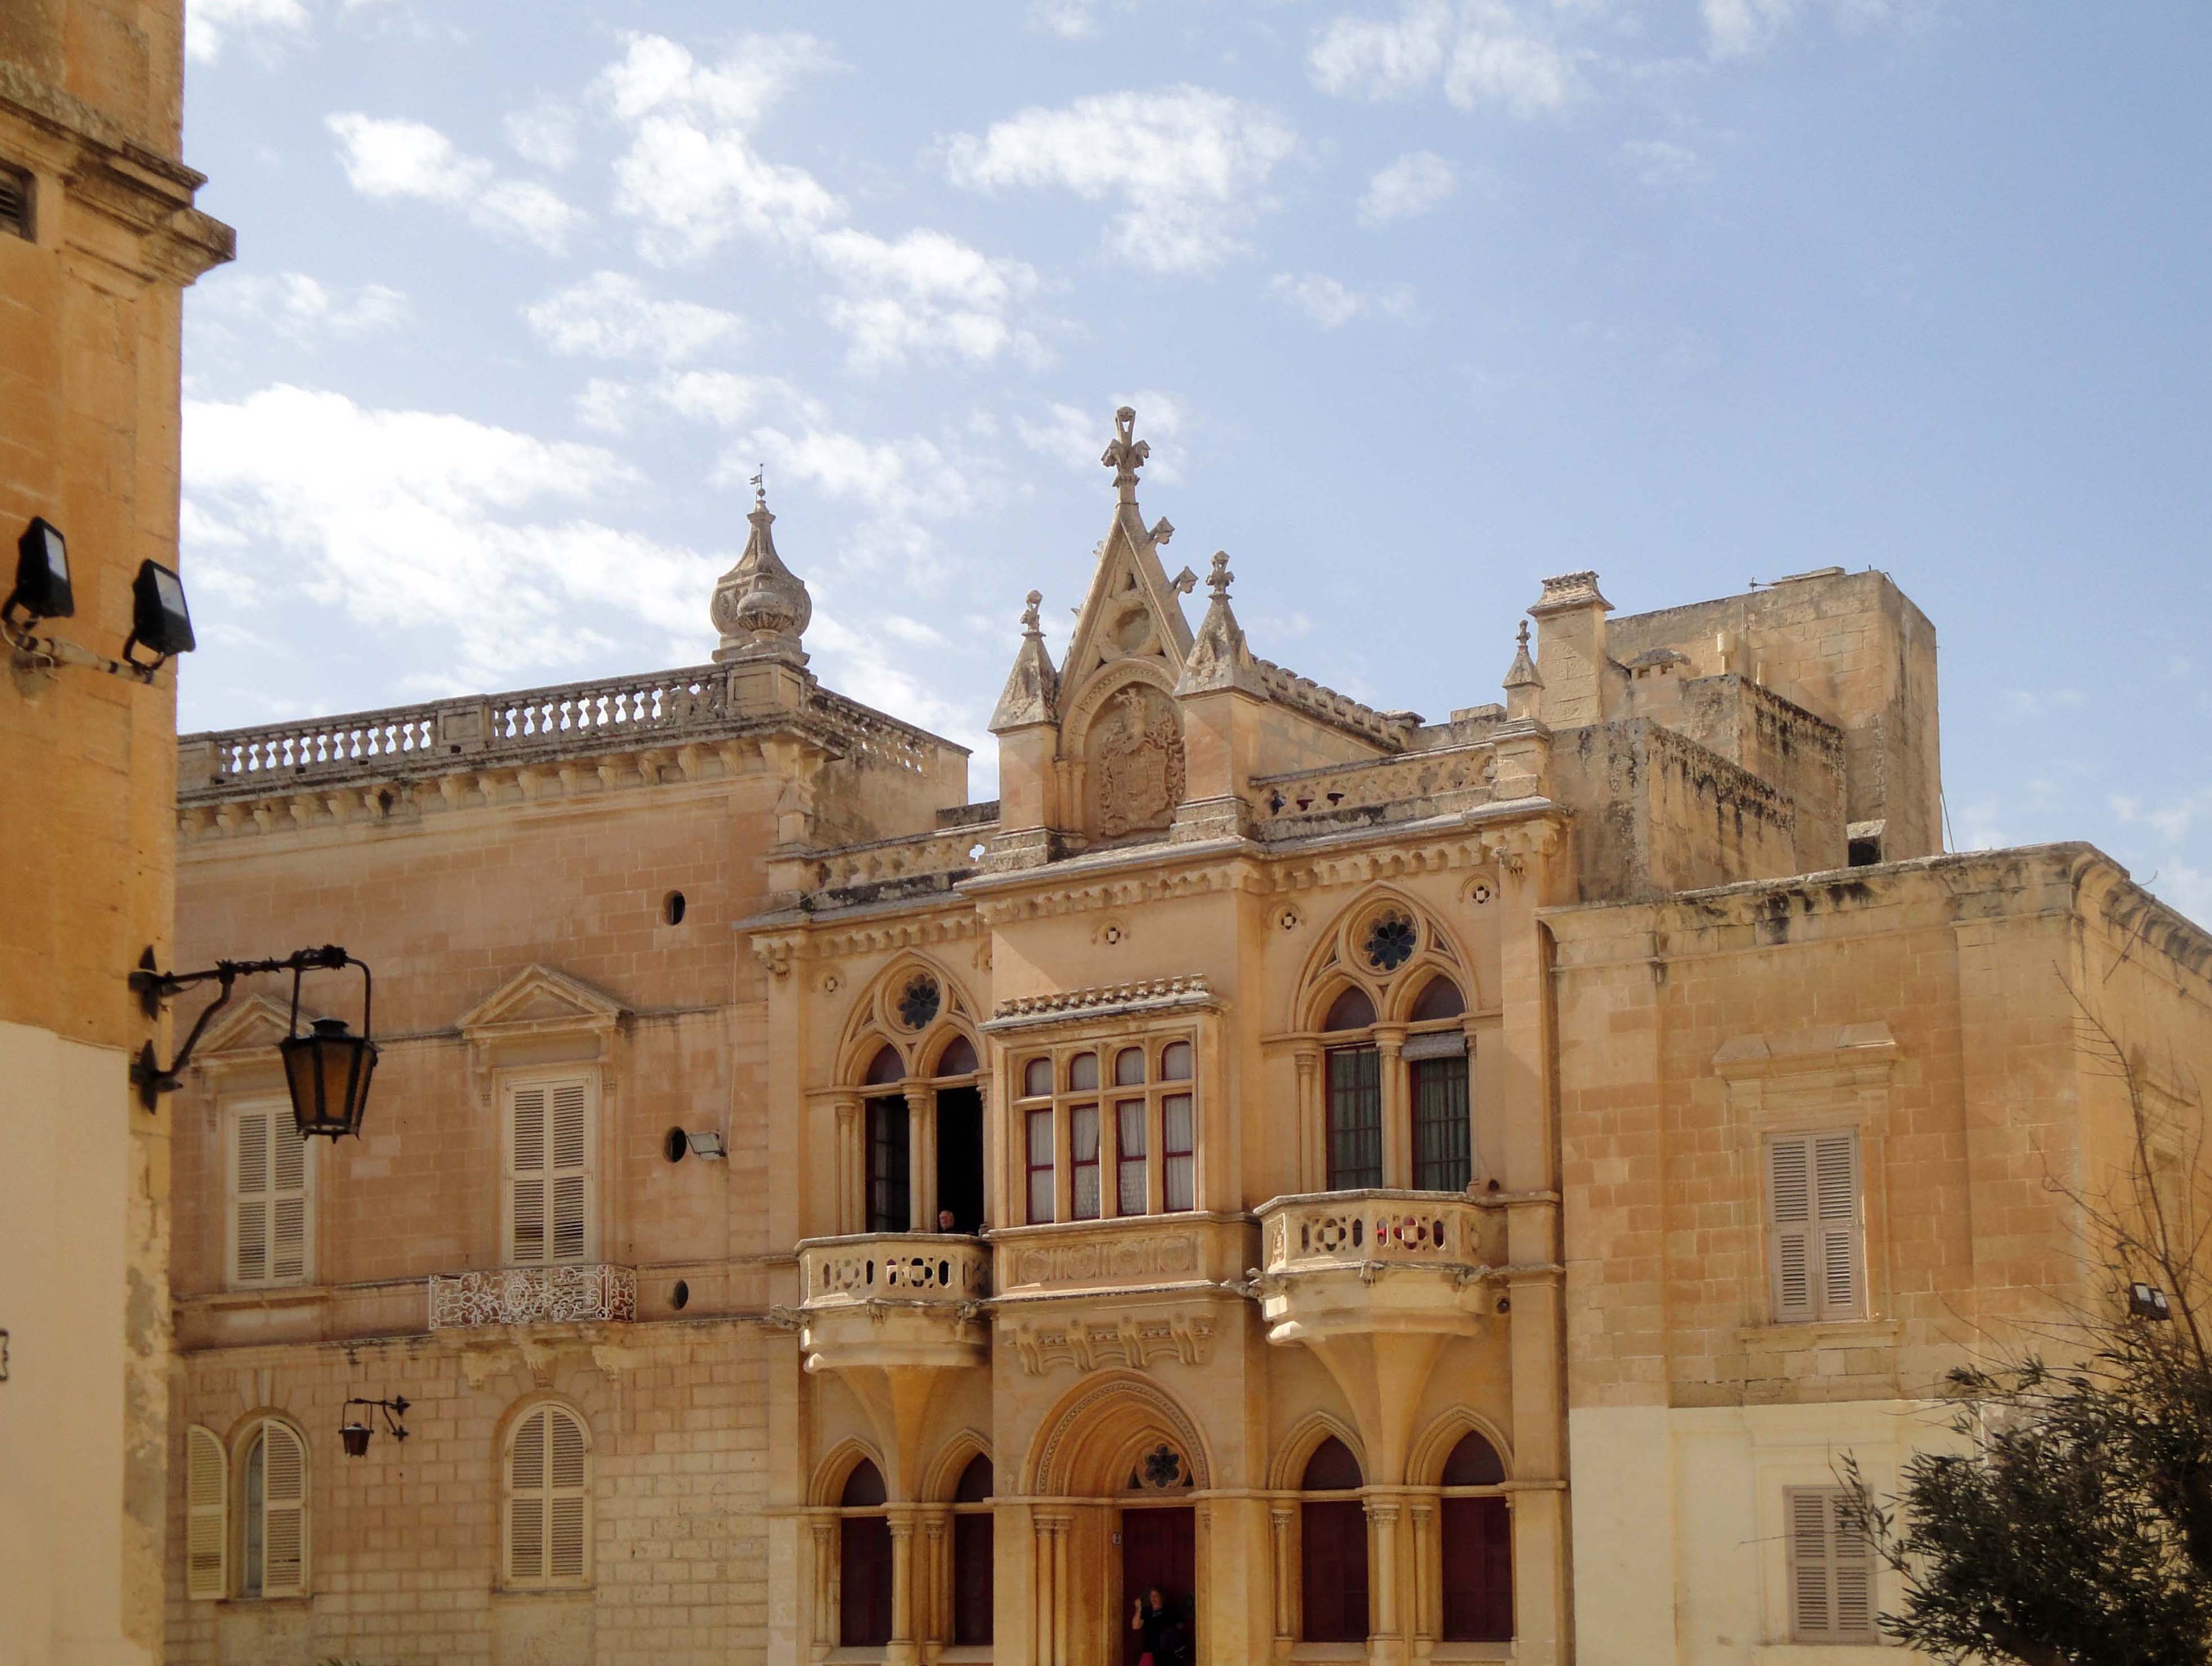
architecture, sky, town, building, palace, facade, place of worship, synagogue, history, malta, basilica, estate, historic site, ancient history